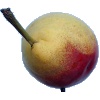
Label: Pear 2